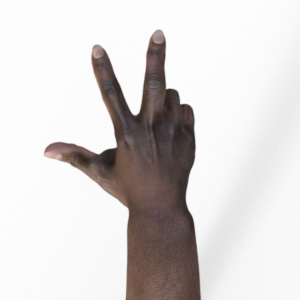
Label: scissors